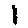
Label: 1